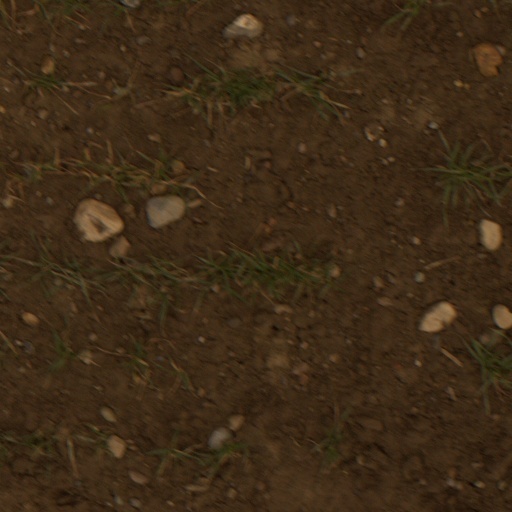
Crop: wheat